Tang Yin

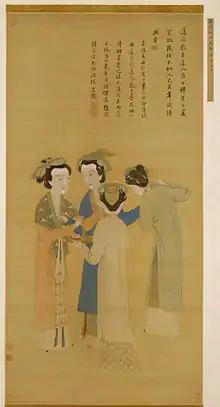
"Court courtesans of the Former Shu" by Tang Yin (1470-1524)

Tang Yin perfected an admirable hand in semi-cursive script (also known as running script). His poems touch on themes which people like Wen Zhengming or the older Shen Zhou would have never taken up. Tang seems compelled to deal with the base elements in man - envy, venality, and cupidity. Tragic unfulfillment, driven by belief in the relentlessness of fate and the bitterness of the ultimate truth imbues his more thoughtful poems. At times he is overcome by tragic sorrow for the loss of childlike innocence; at times even love is fraught with ruin and unhappiness. Those poems which do manage to begin on an optimistic note often end on a note of regret.